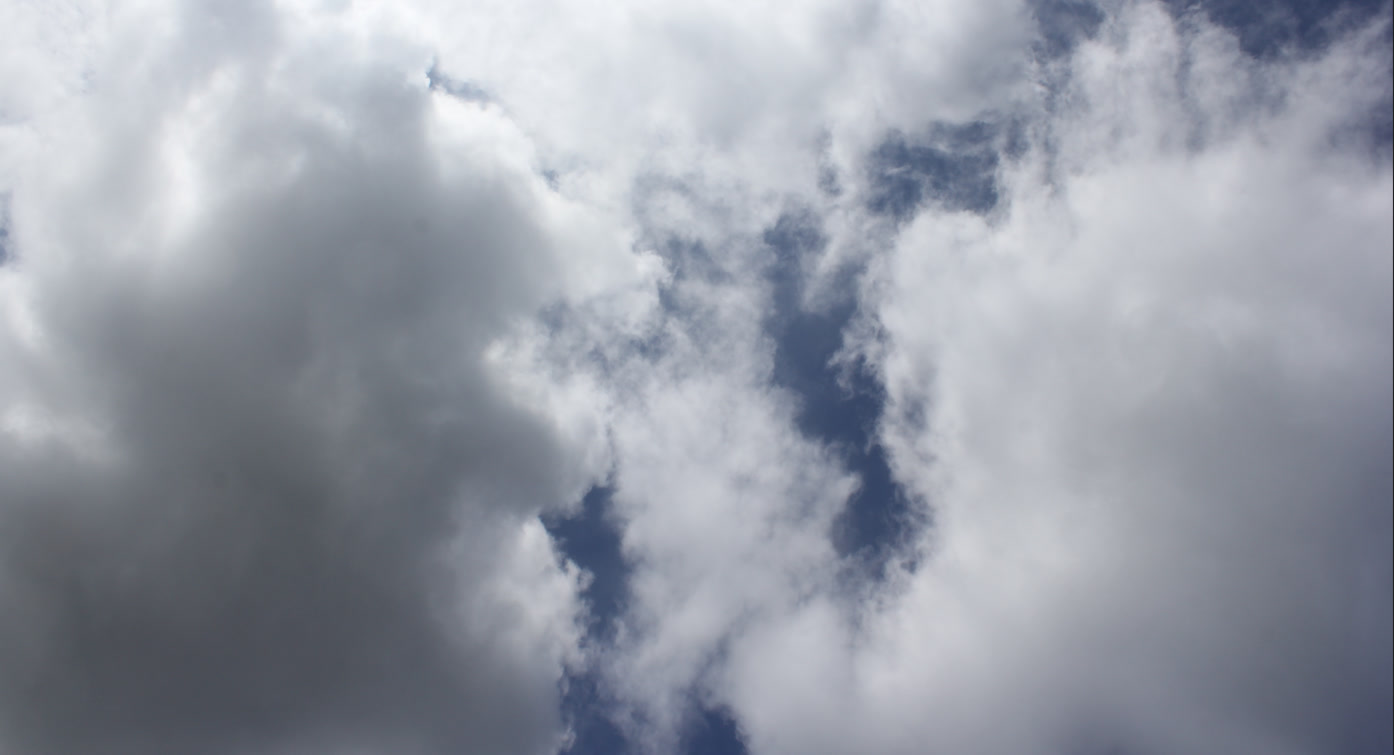
Cloud type: Cumulus